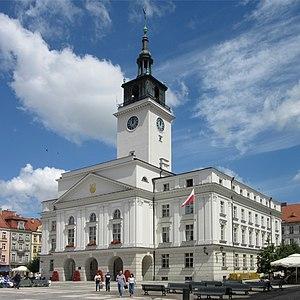
Kalisz est une ville de Pologne qui compte 110 000 habitants. La ville est chef-lieu du district de Kalisz dans la voïvodie de Grande-Pologne.